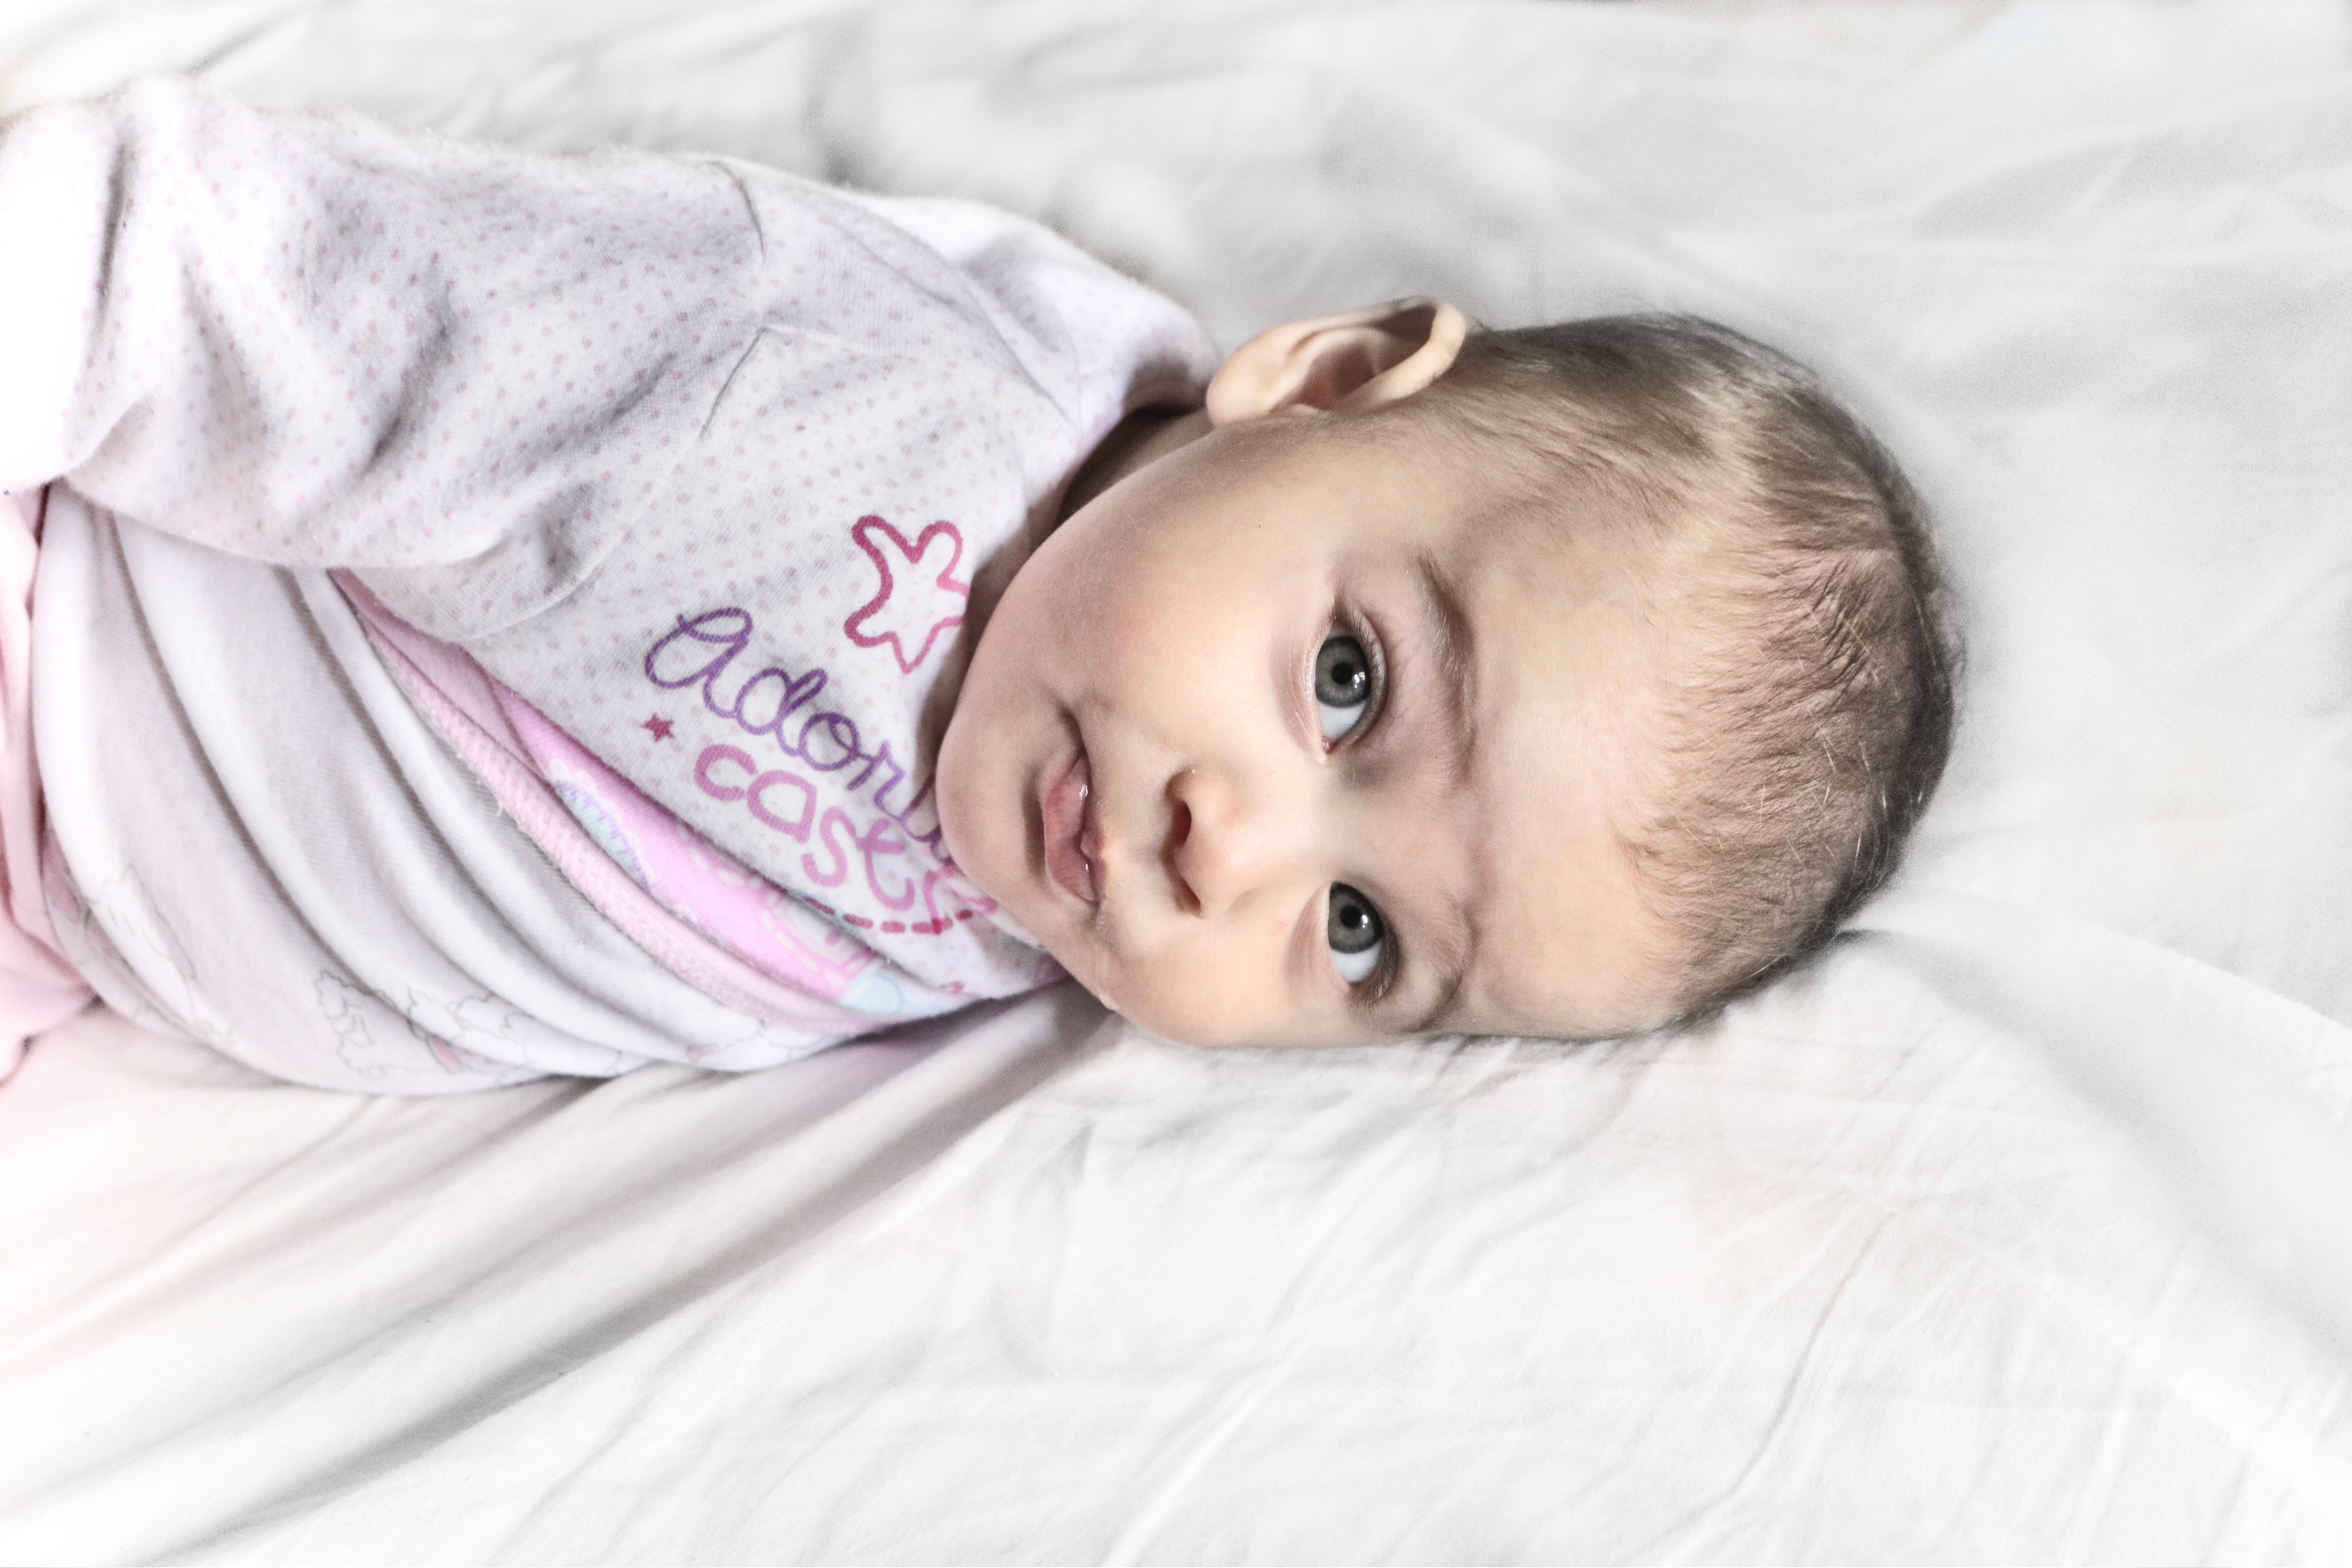
read, person, portrait, child, product, eyes, sleep, colors, infant, toddler, little girl, photo shoot, portrait photography, telling lies, bedtime